Tamworth Country Music Festival

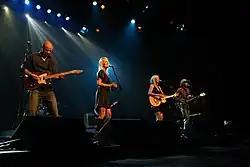

The Tamworth Country Music Festival is an annual Australian music festival held for 10 days from Friday to Sunday in mid to late January each year, sometimes including Australia Day, in Tamworth, New South Wales. The festival is the second biggest country music festival in the world, after the CMA Music Festival in Nashville, Tennessee, USA.